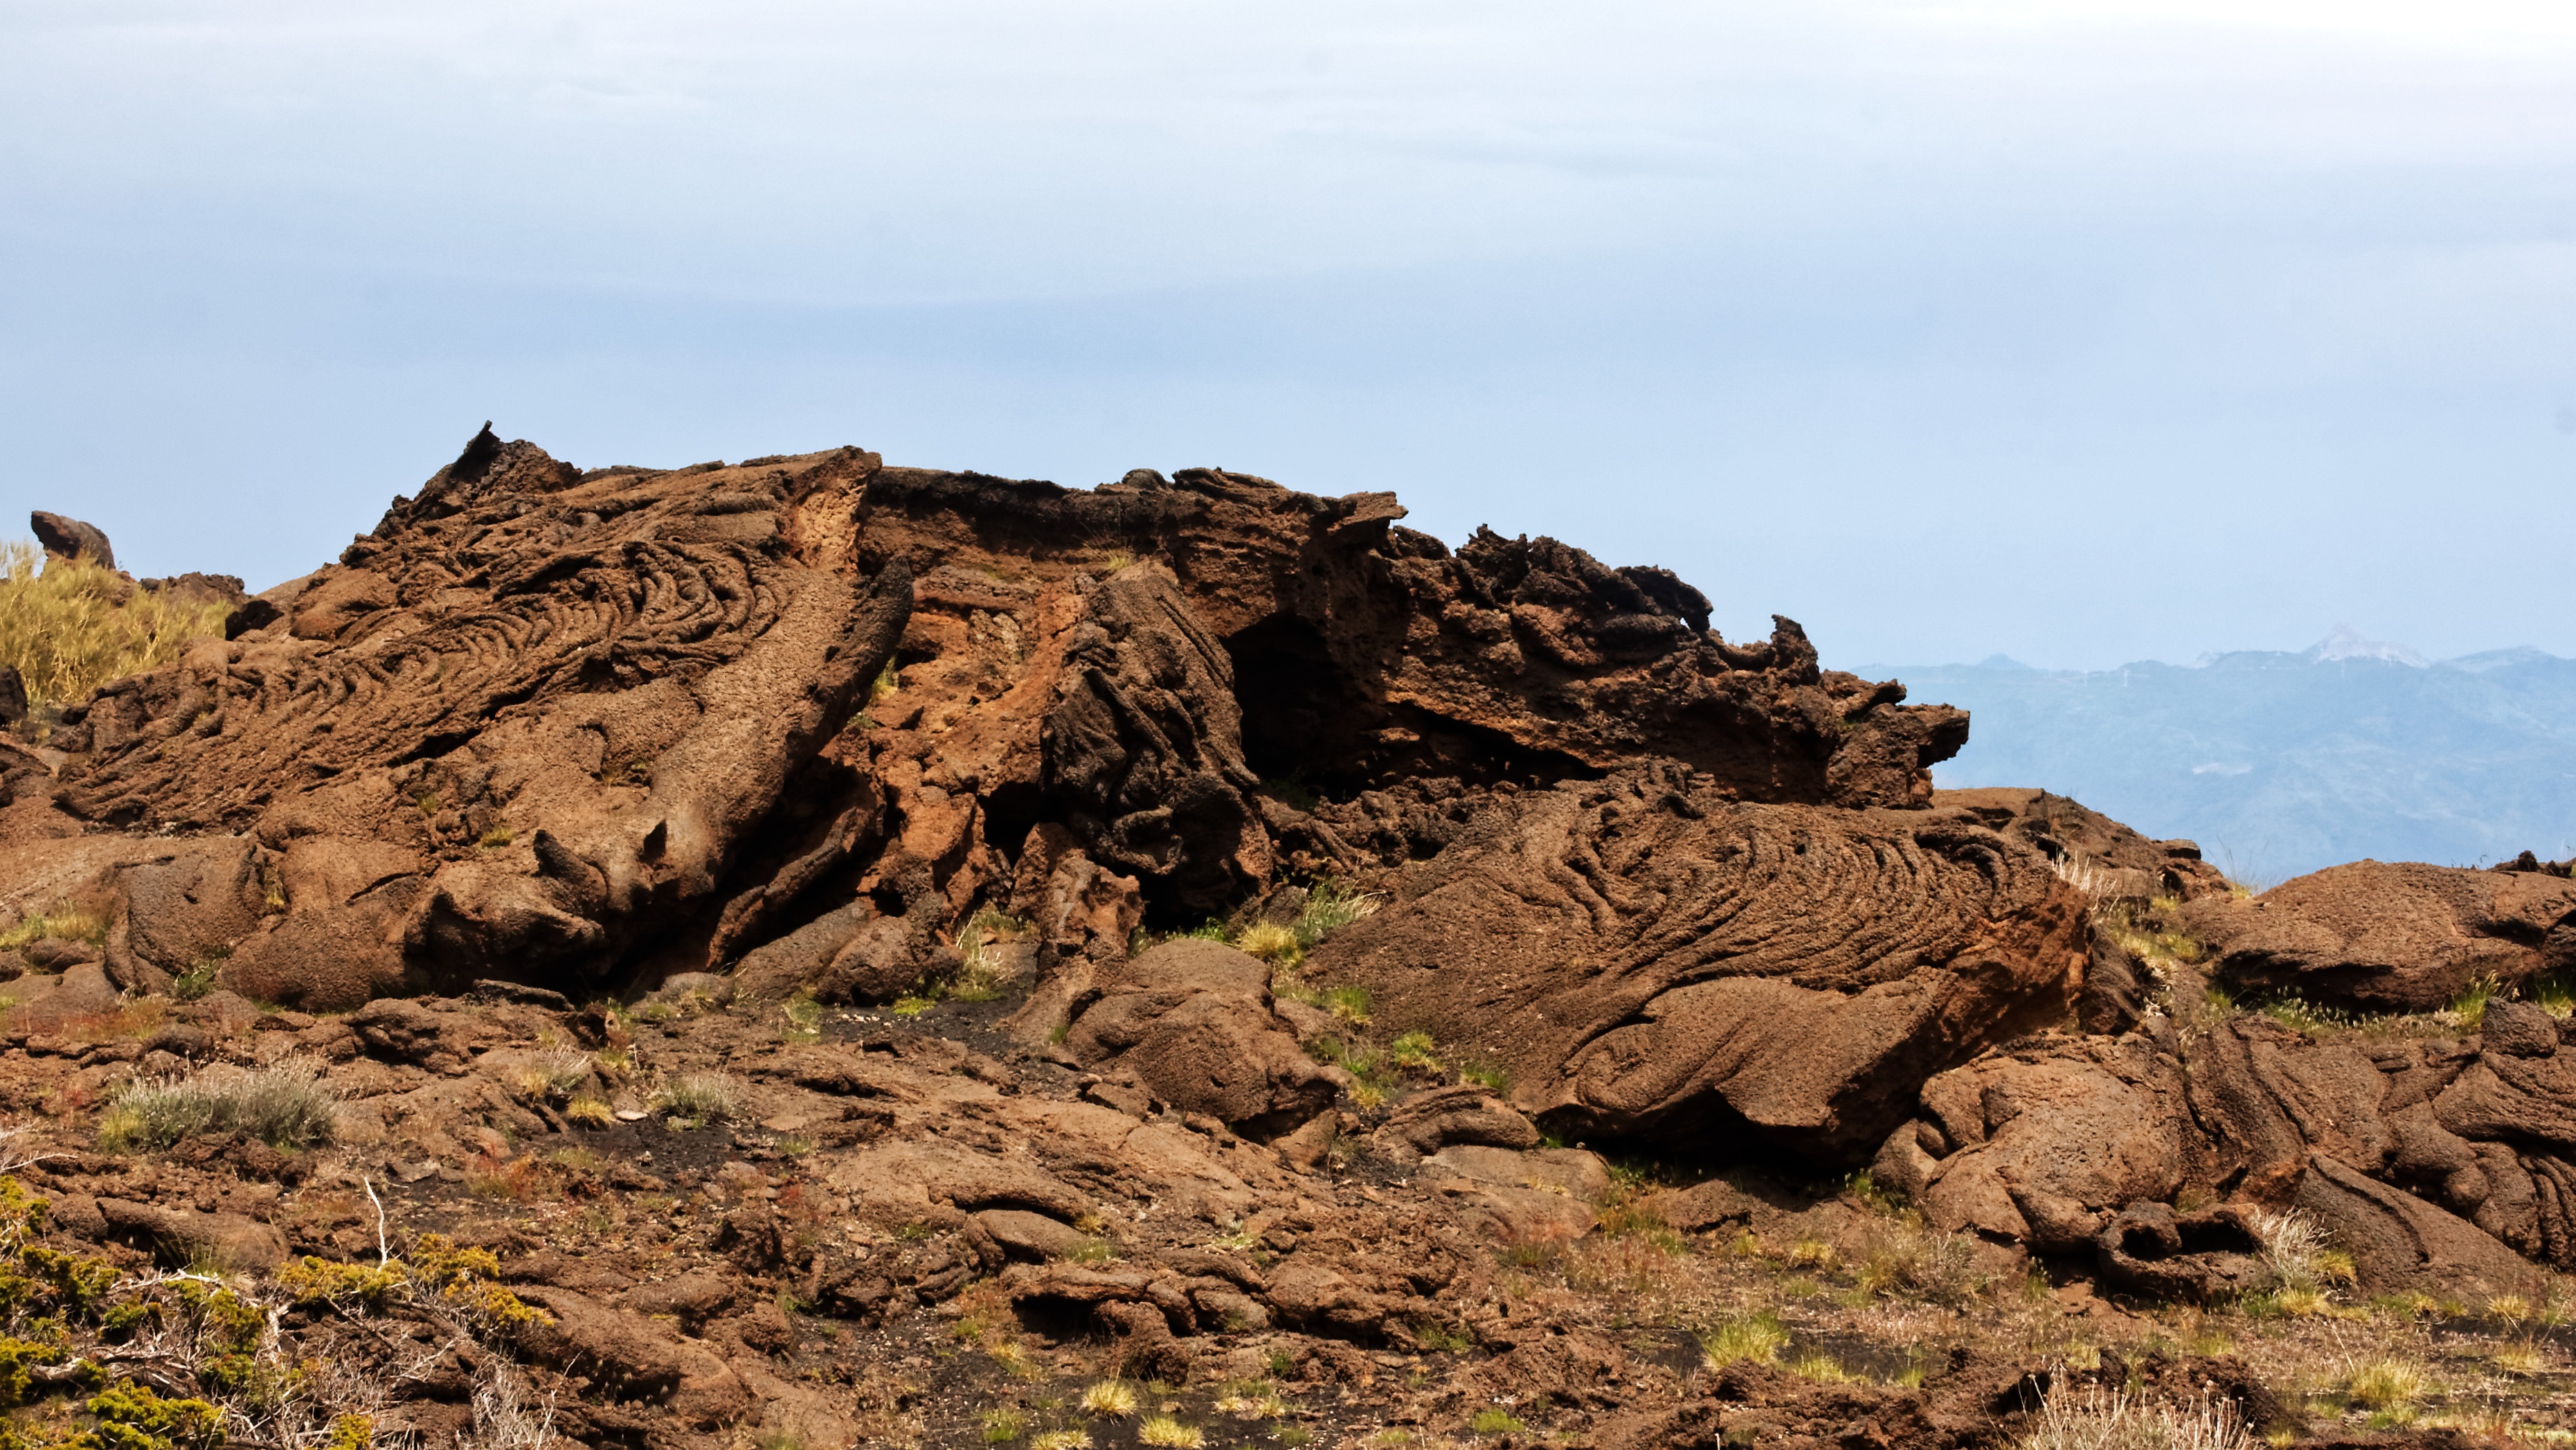
landscape, rock, wilderness, mountain, formation, cliff, volcano, soil, italy, terrain, material, ridge, geology, outcrop, badlands, plateau, lava, slag, wadi, sicily, etna, bedrock, landform, natural environment, geographical feature, mountainous landforms, geological phenomenon